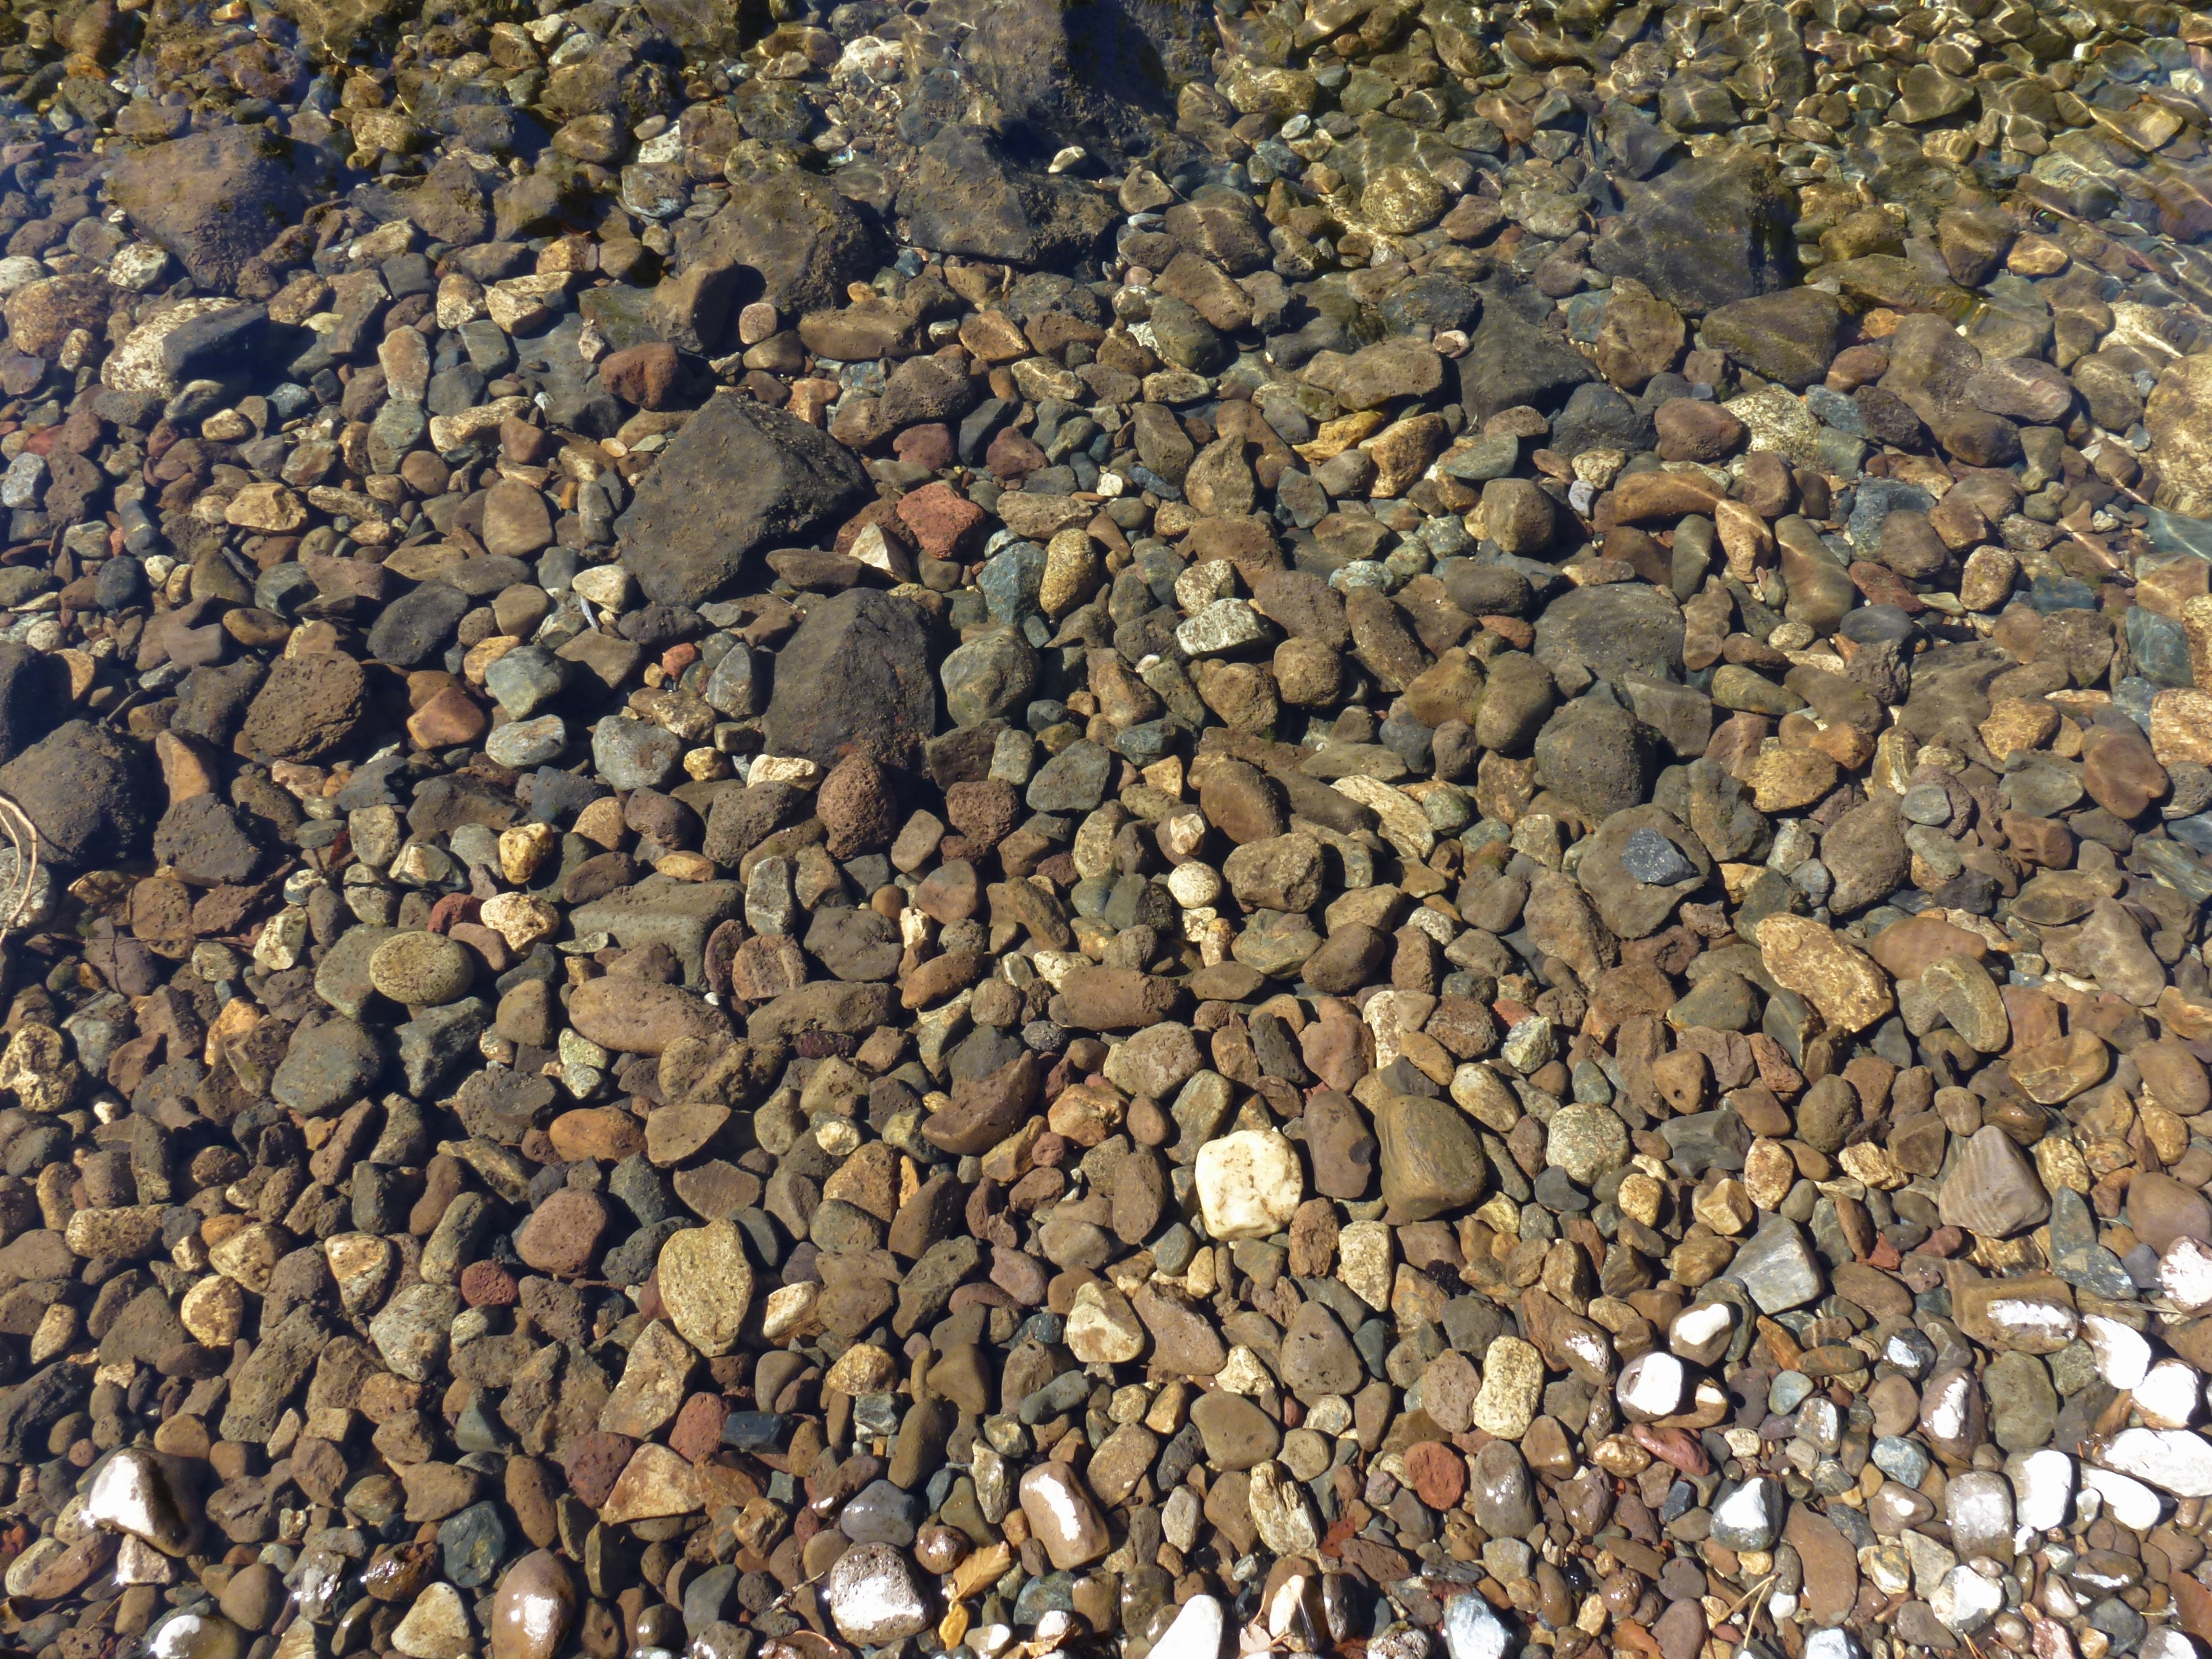
sand, rock, wood, asphalt, pebble, soil, material, rubble, geology, gravel, clearwater, joycecory, californiarivers, flooring, califtroutfishing